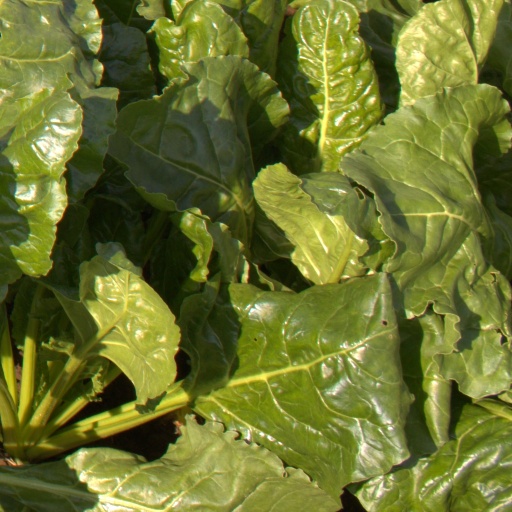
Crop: sugar beet